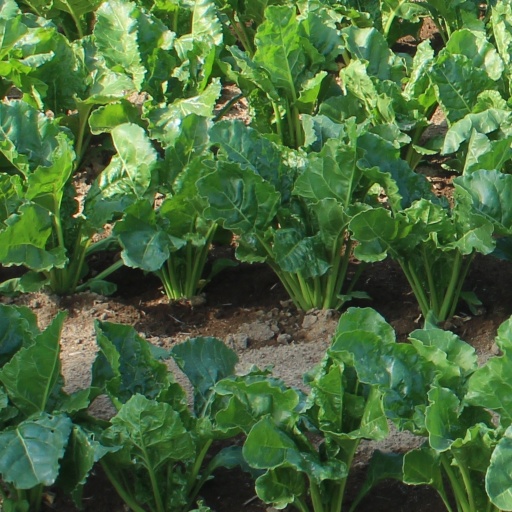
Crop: sugar beet